Broad-billed hummingbird

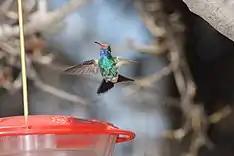

The broad-billed hummingbird eats both nectar and insects. The hummingbird is also known to visit sugar-water hummingbird feeders. Their eating habits showed that the broad-billed hummingbird prefers visiting red or red-and-yellow flowers the most.